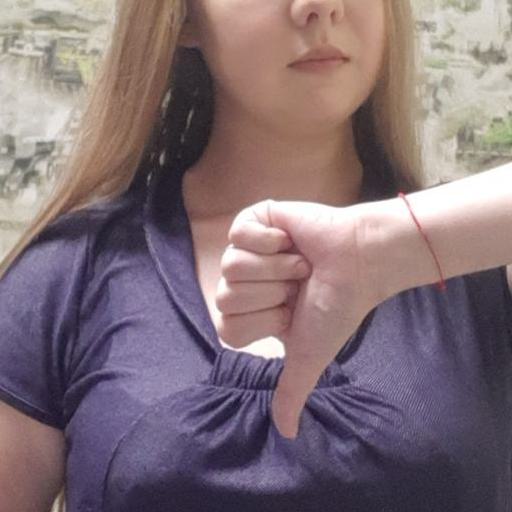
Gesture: dislike